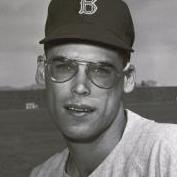
Age: 27